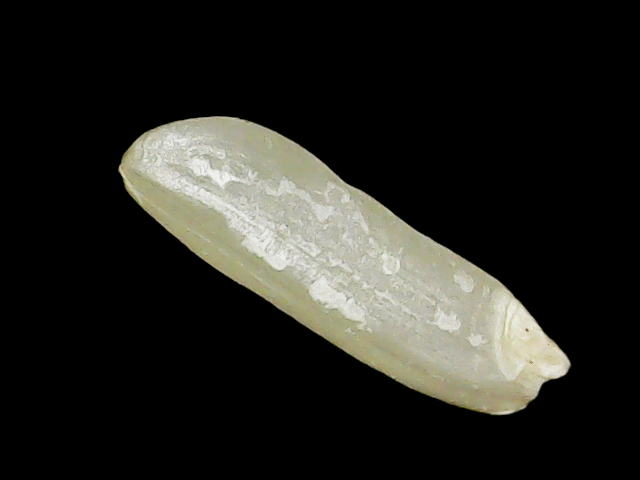
Rice variety: Binadhan26